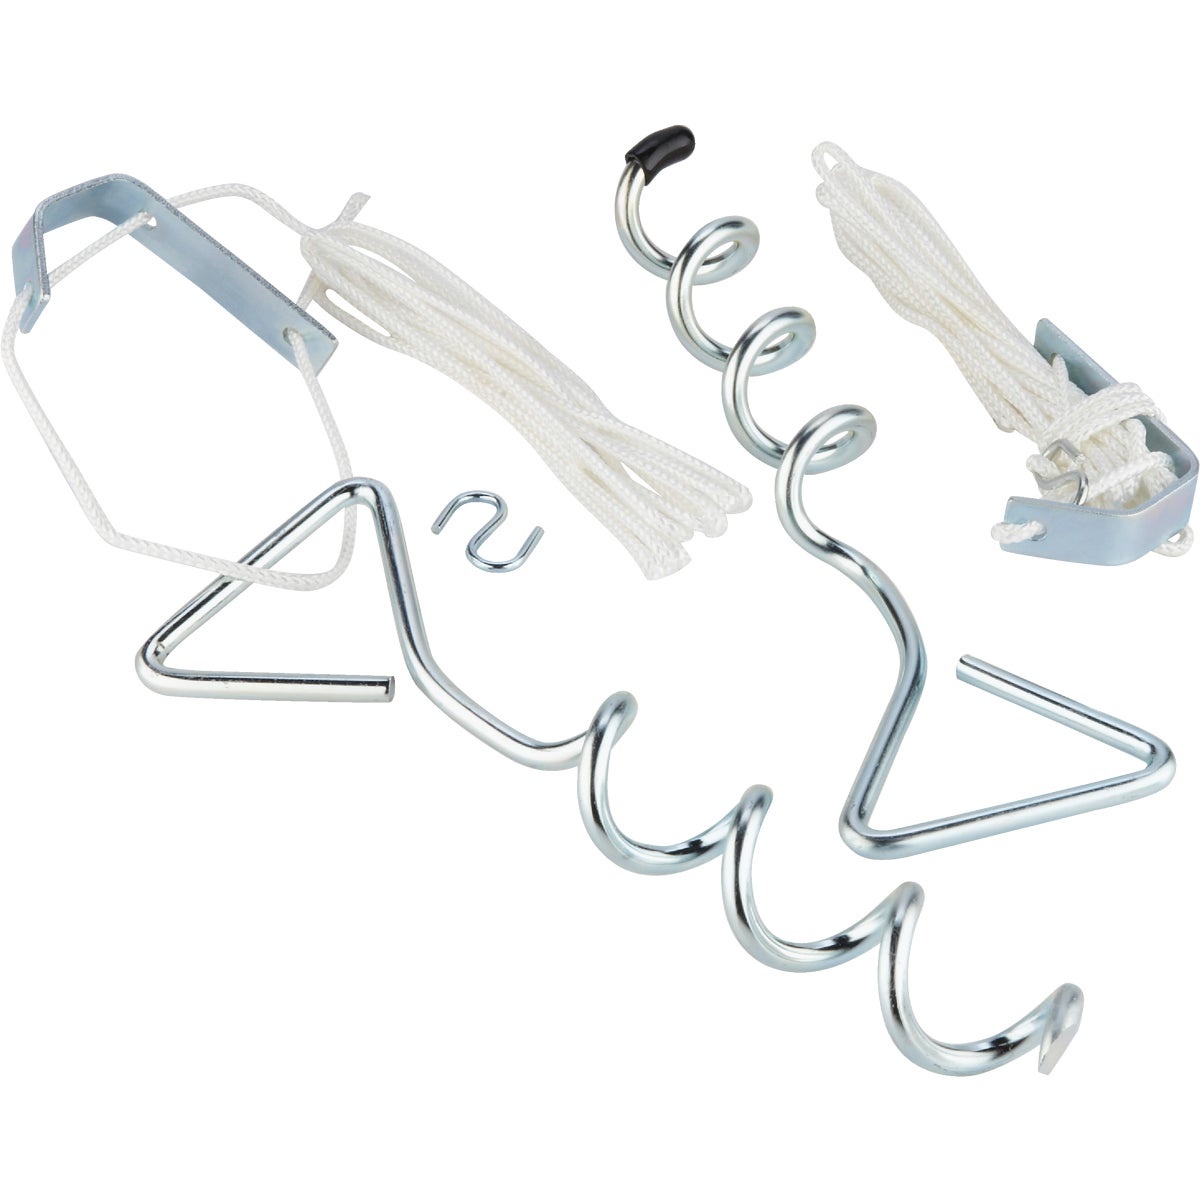
Camco RV Awning Stabilizer
Secure your awning economically. Spiral stakes works well in all kinds of soil and are ideal for securing in sandy soil. Tension units keep ropes securely taut. Easy-to-use kit stores compactly and fits all awning sizes. %search_data%42563
Brand: Camco
Category: Home & Garden > Lawn & Garden > Outdoor Living > Awning Accessories > Storage Bags